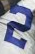
Number: 2